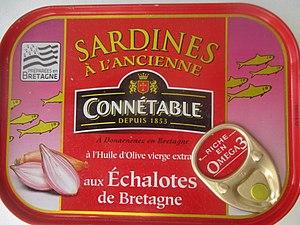
Sardines à l'ancienne aux échalotes de Bretagne de chez Connétable.
Le Connétable est une marque commerciale de conserverie française fondée en 1853.